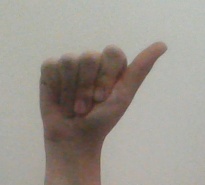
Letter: dhad